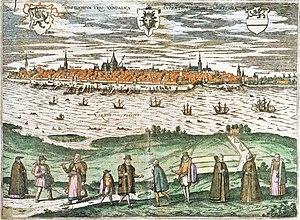
Frans Hogenberg est un graveur sur cuivre, un aquafortiste et un cartographe flamand.